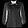
Label: Shirt